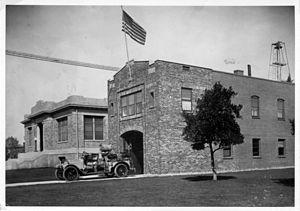
Ceci est la liste des lieux historiques inscrits sur le registre national dans le comté de San Bernardino en Californie.